Spanish Revolution of 1854

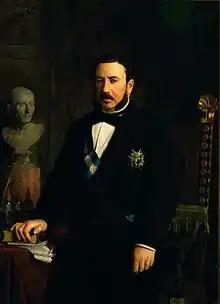
Jose Luis Sartorius

Before the chaos of the initial uprising, the military forces heading the movement attempted to gain popular support. In Manzanares, General O’Donnell met with General Serrano, who convinced him it was necessary to turn around the movement by offering political changes that "weren't originally part of the movement's intentions". Thus, the Manzanares Manifest was born, written by a young Antonio Cánovas del Castillo. Published on 7 July, it promised a "liberal renaissance". Its proposals included conserving the monarchy but taking away the monarch's entourage, lowering taxes and re-establishing the national militia (two long-held aspirations of the progressives and democrats), new printing and electoral laws, and the decentralization of administrative power. According to Jorge Vilches, as a result, the conspirators intended to "gather the opposition against the government of and discover more ways to pressure the queen".